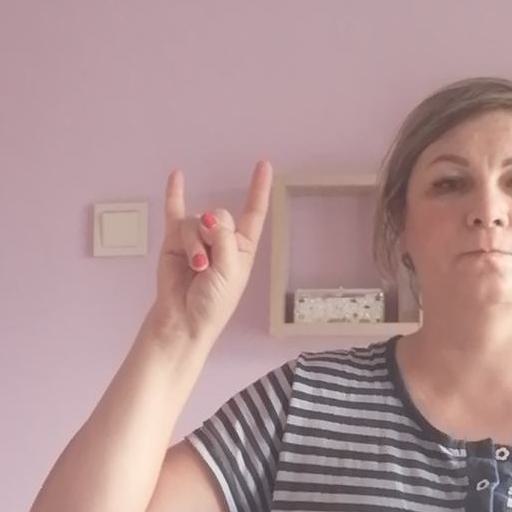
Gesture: rock